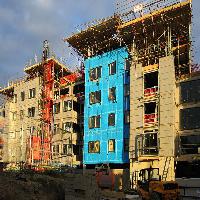
Weather: sun or clear